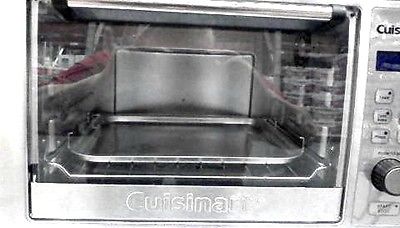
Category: toaster